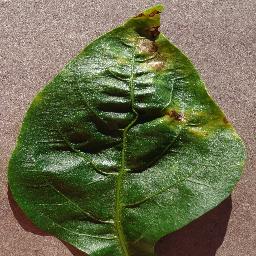
Label: Pepper,_bell___Bacterial_spot